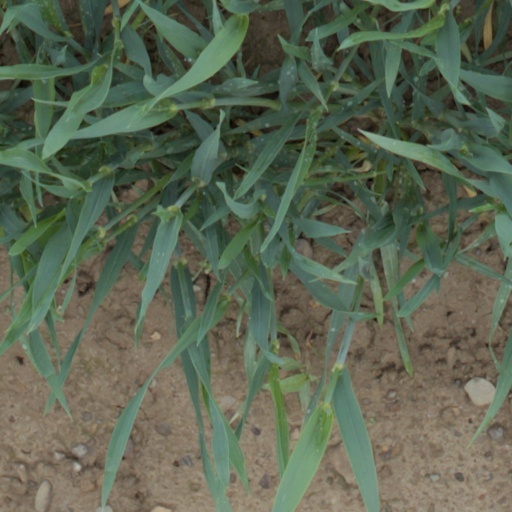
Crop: wheat